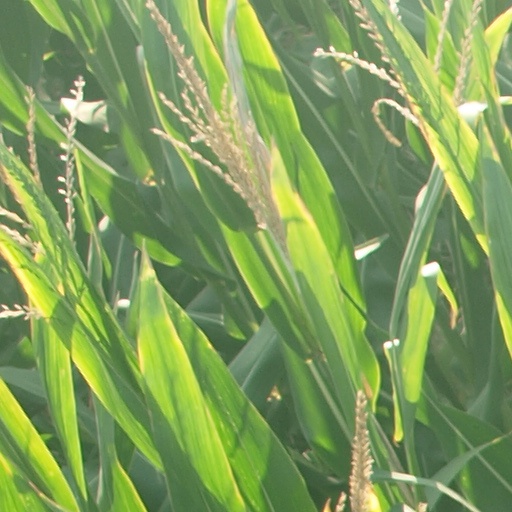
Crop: maize; corn